Flying Shark

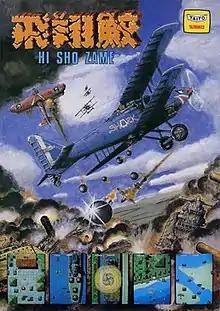
Japanese arcade flyer

Flying Shark, known as Sky Shark in North America, is a vertically scrolling shooter arcade video game originally developed by Toaplan and published in 1987 by Taito in Japan, Romstar in North America and Electrocoin in Europe. Controlling the titular biplane, the players must fight endless waves of military vehicles while avoiding collision with their projectiles and other obstacles. The plane has a powerful bomb at its disposal that can clear a portion of the screen of bullets and damage enemies when fired. It was the third shoot 'em up game from Toaplan, and their eighth video game overall.